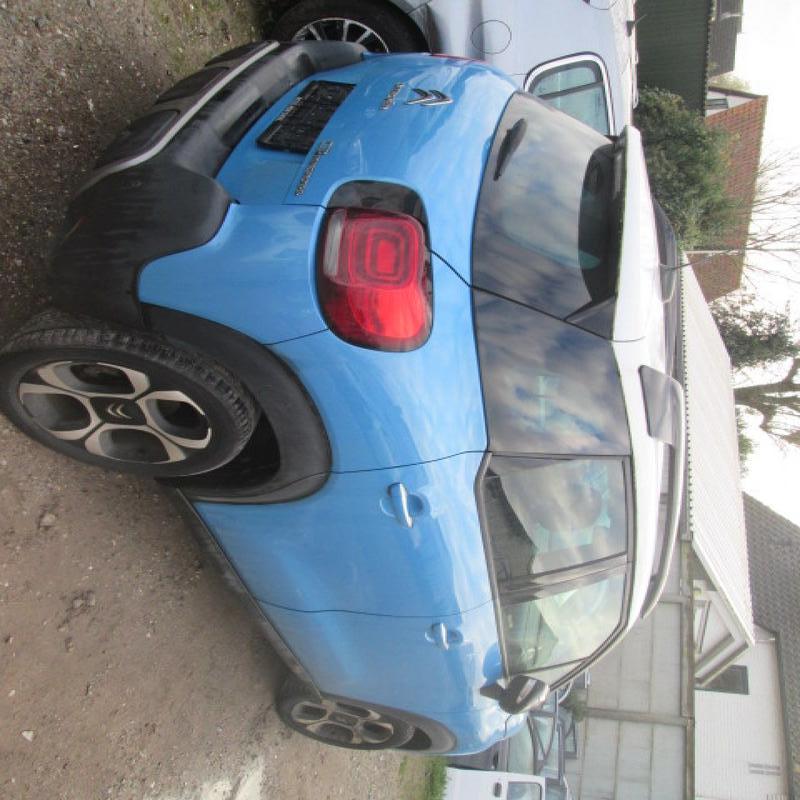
Aucun dommage détecté.
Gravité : aucun